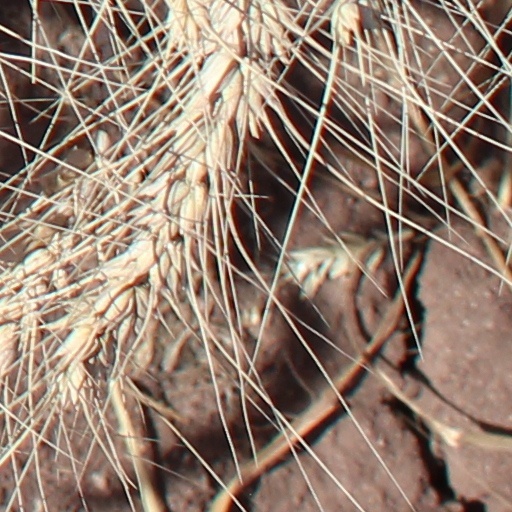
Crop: wheat